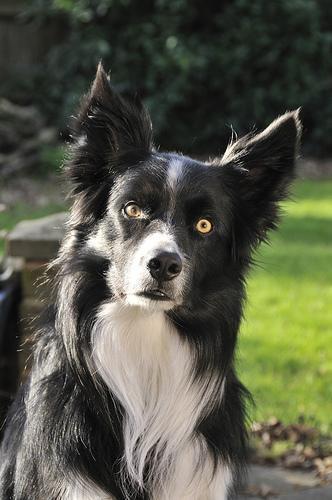
Border_collie